Višnja Gora

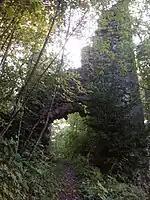
Old Castle

The old centre is built on a hill (384 m) under the ruins of Višnja Gora Castle, generally known as Old Castle, once home of . A second castle, Turn Castle, stood west of the town center. It was also later known as the Codelli Manor and was burned by the Partisans in October 1943.